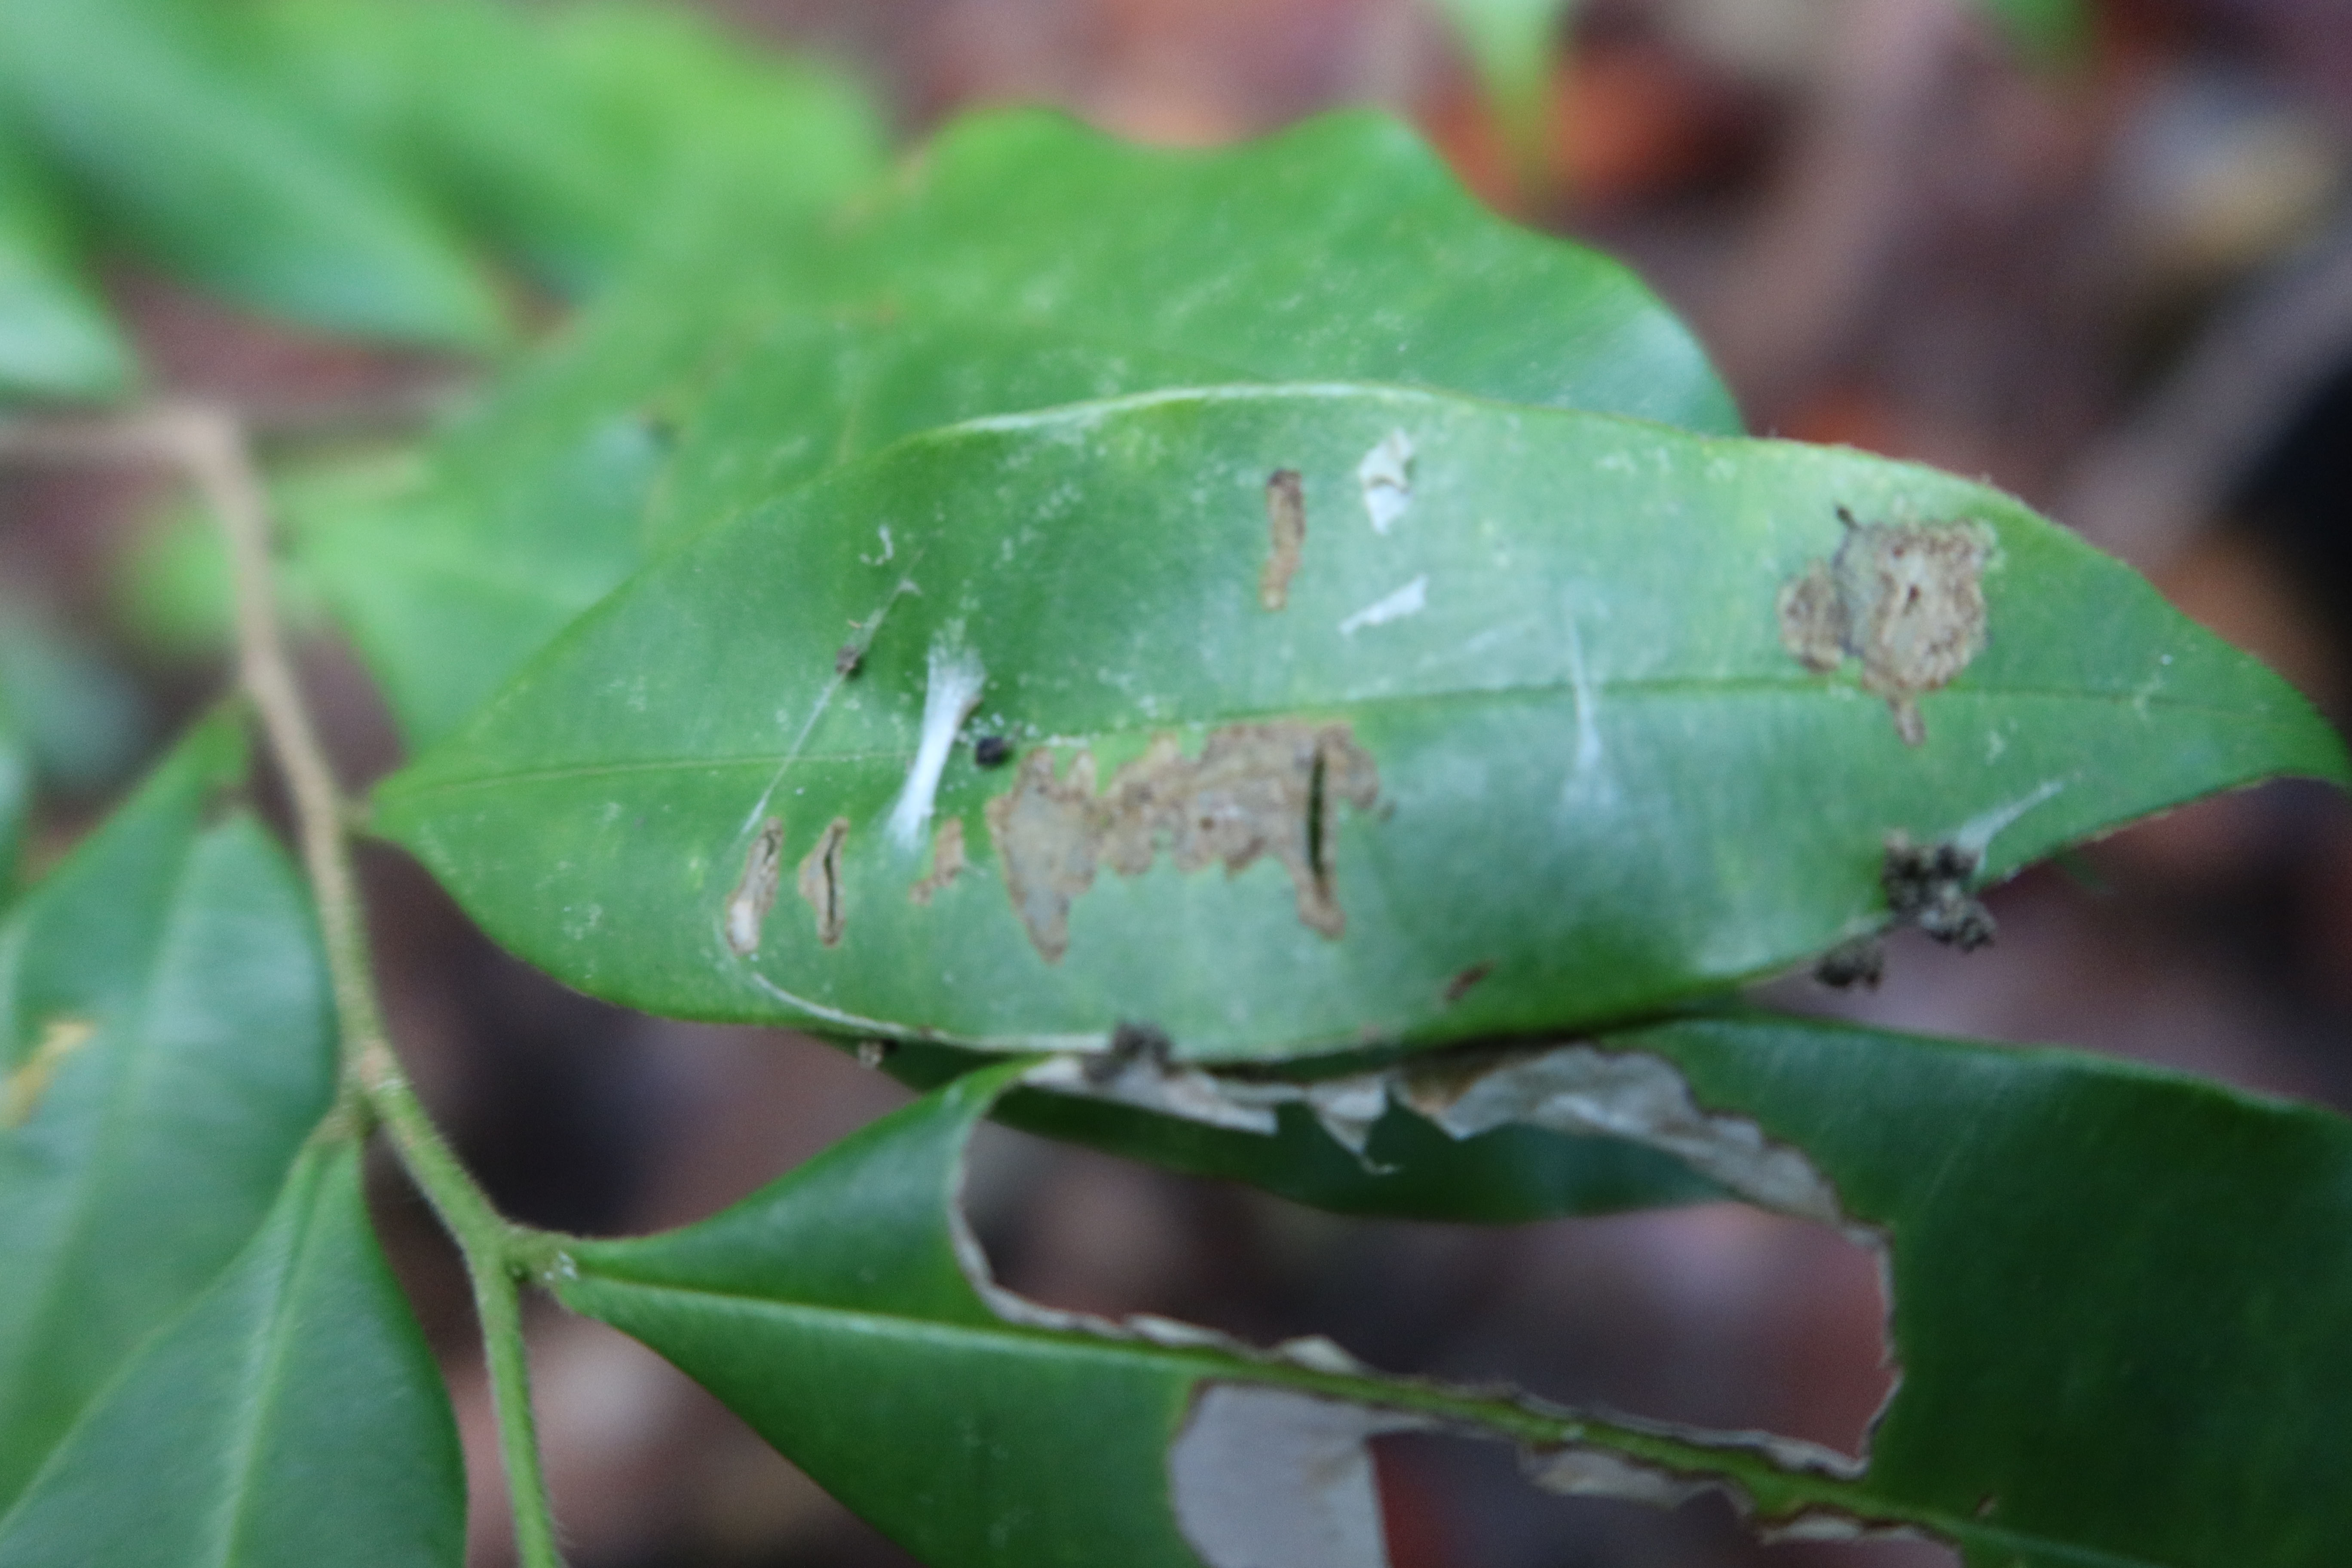
Label: Mealy bugs